Dr. Sylvester Willard Mansion

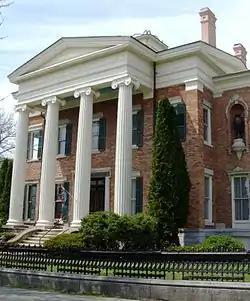
Dr. Sylvester Willard Mansion

Dr. Sylvester Willard Mansion, also known as the Willard-Case Mansion and the Cayuga Museum of History and Art, is a historic mansion and related outbuildings located in Auburn, Cayuga County, New York state.